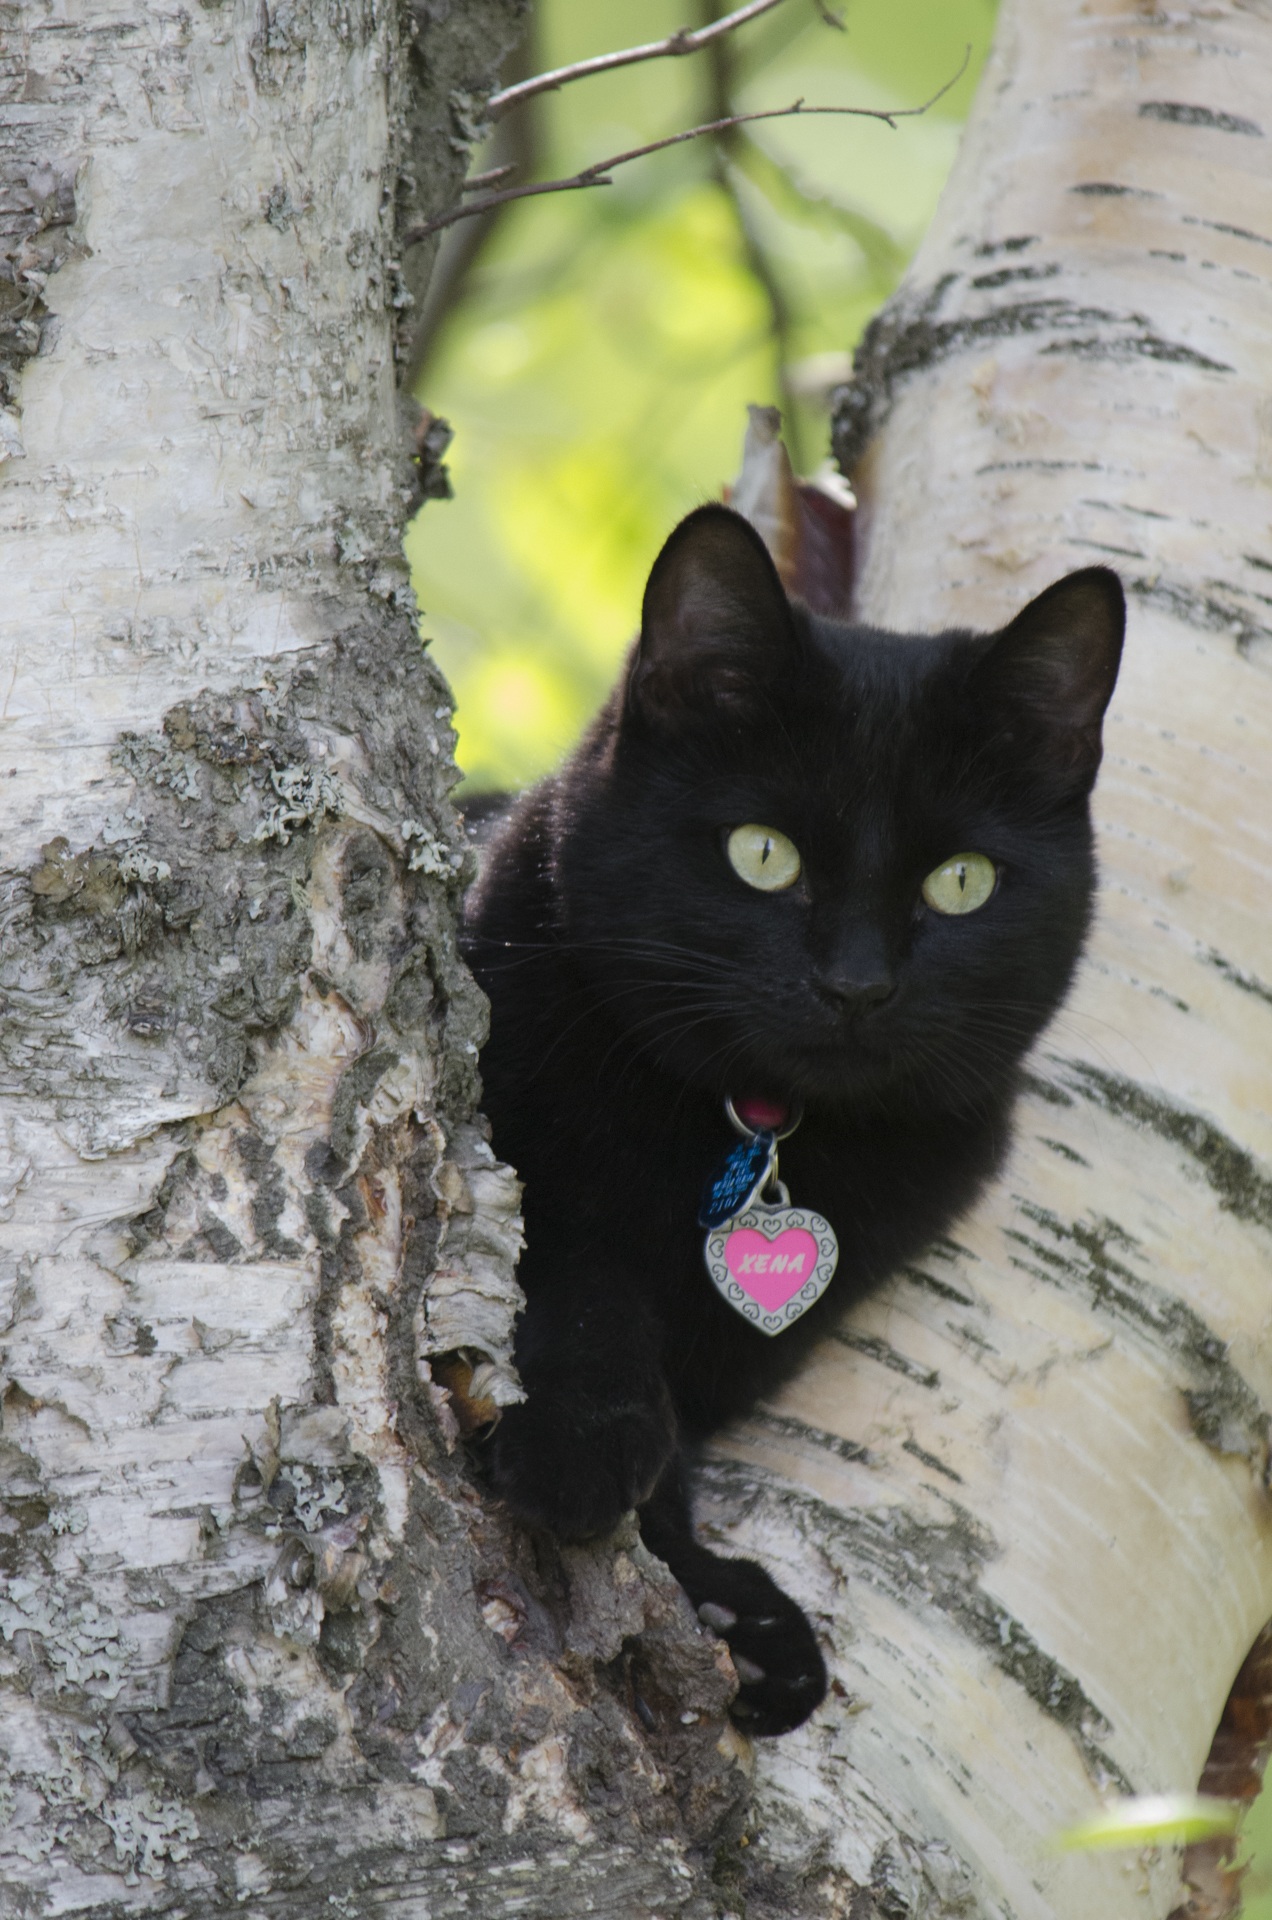
tree, cat, halloween, mammal, black cat, black, fauna, whiskers, kitty, vertebrate, small to medium sized cats, cat like mammal